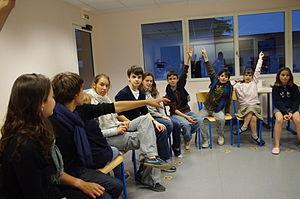
Les Petits Chanteurs de Passy jouent aux Loups-Garous de Thiercelieux - un jeu de société.
Les Loups-Garous de Thiercelieux est un jeu de société d'ambiance dans lequel chaque joueur incarne un villageois ou un loup-garou, et dont le but général est :